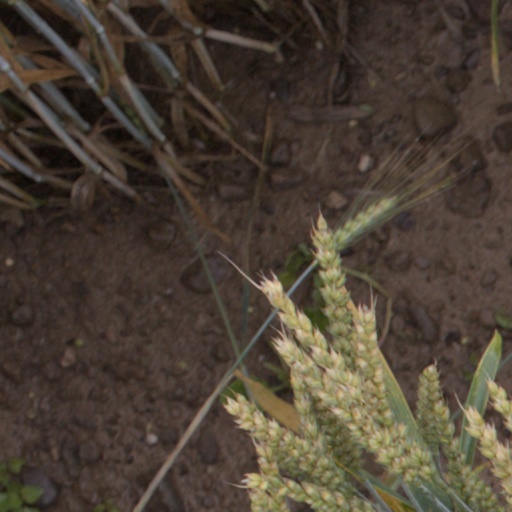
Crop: wheat